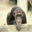
Label: chimpanzee